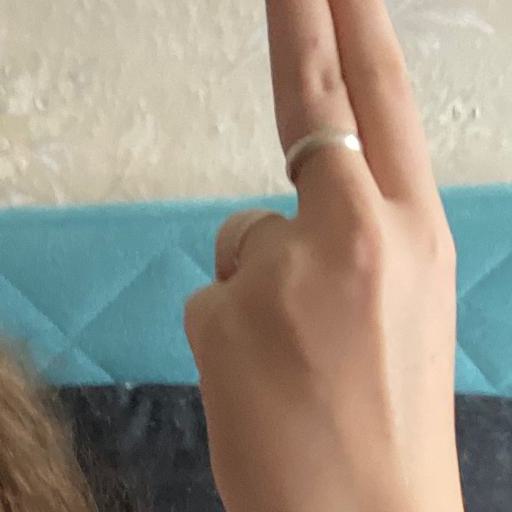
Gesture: two_up_inverted